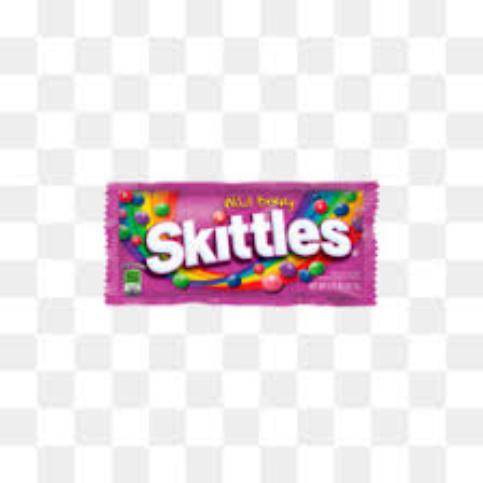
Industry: Food